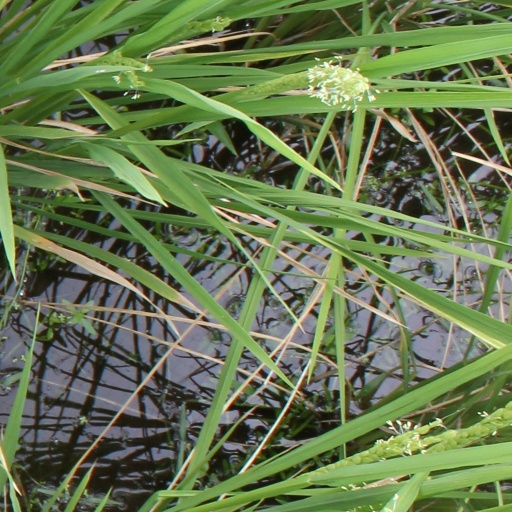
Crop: rice